Hugo of Moncada i Gralla

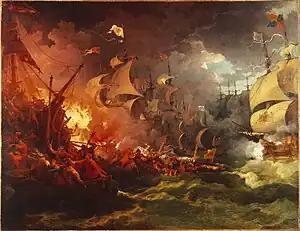
"Defeat of the Spanish Armada" by Philip James de Loutherbourg, 1796

Hugo of Montcada i Gralla was the commander of the "Galleasses" of the Spanish Armada. He was the second son of Francesc I de Montcada, first Marquess of Aitona and Count of Osona, and his wife, Lucrècia Gralla.